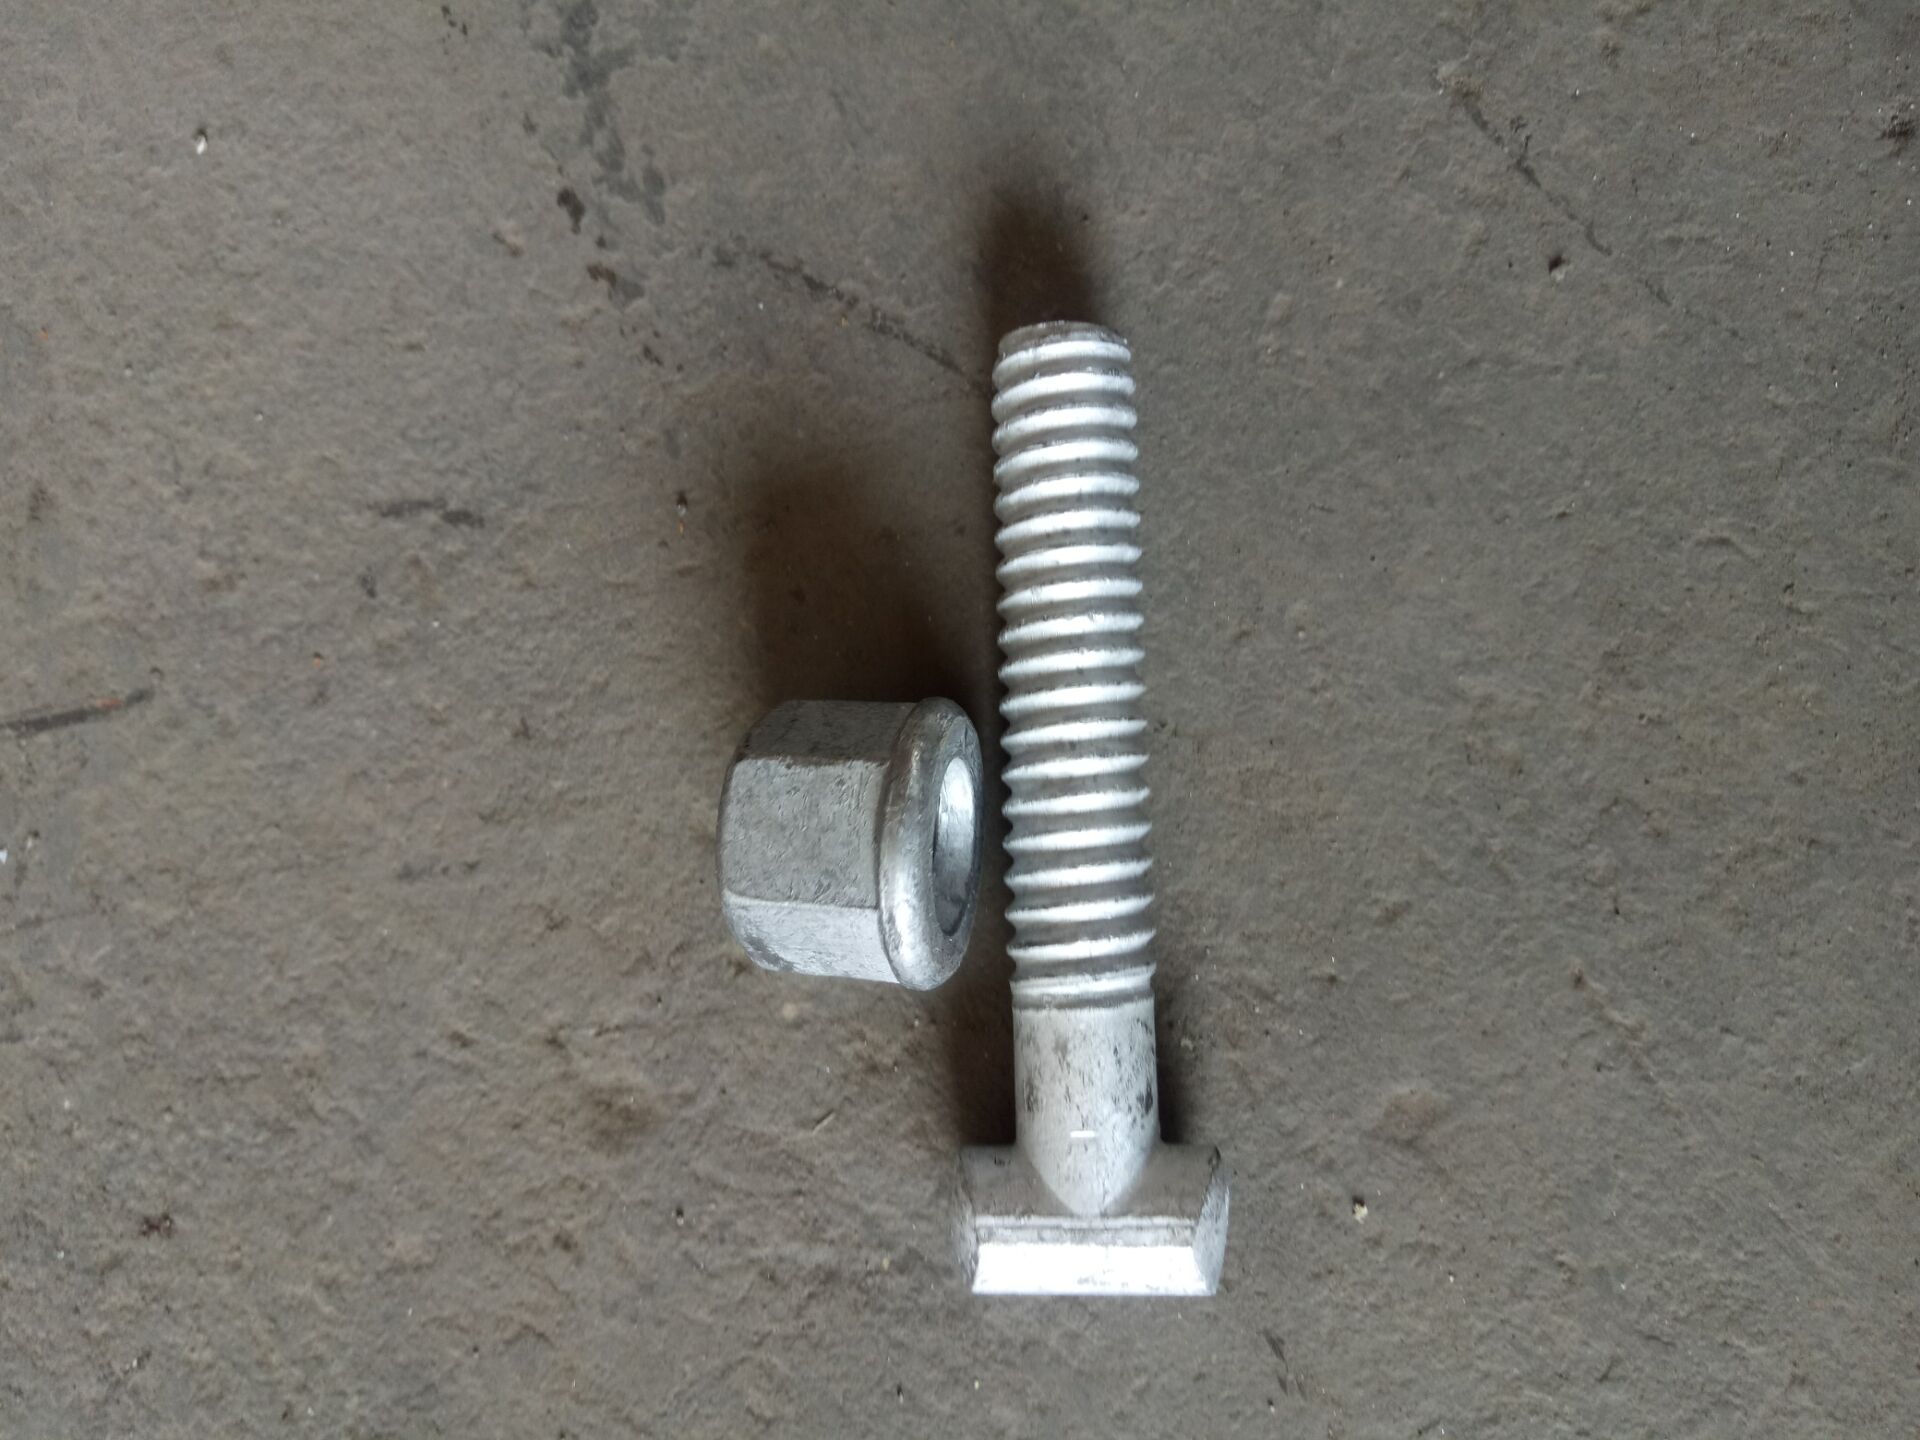
scaffolding, screw